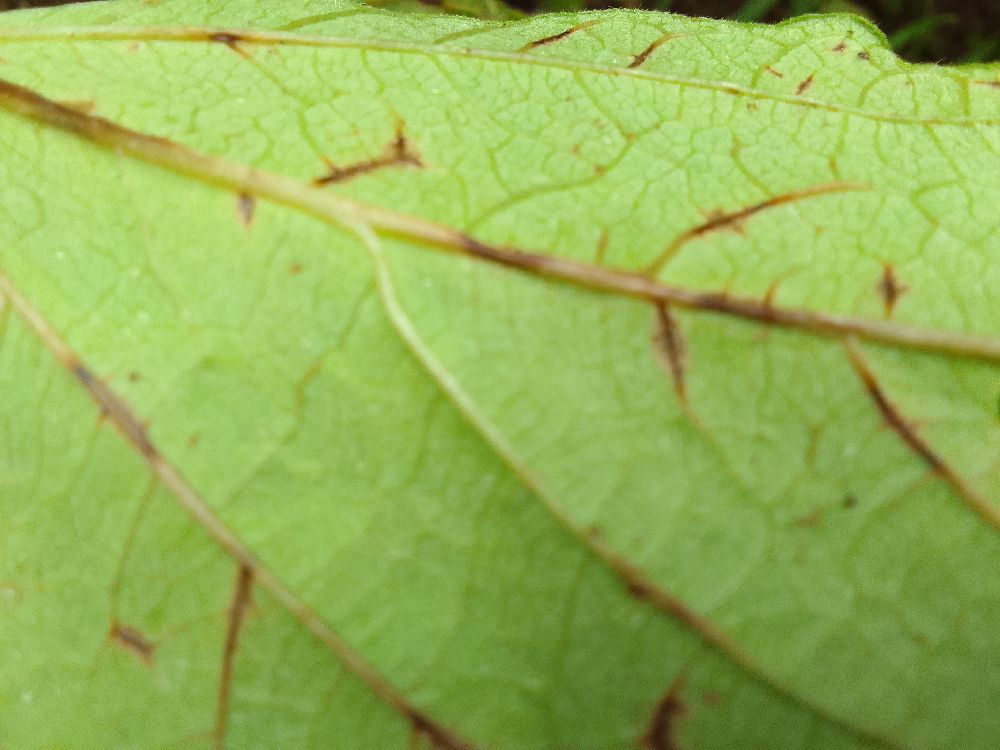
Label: anthracnose